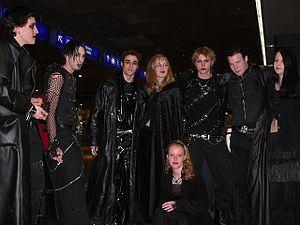
Des Goths fort sympathiques rencontrés à la gare de Bâle